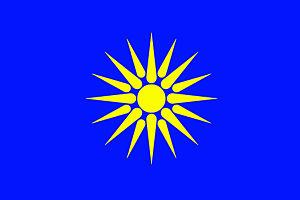
La mort d'Alexandre le Grand le 11 juin 323 av. J.-C. à Babylone marque conventionnellement le début de la période hellénistique telle que l'a définie Johann Gustav Droysen dans son Histoire de l'hellénisme. Dans cet ouvrage, il fait des conquêtes d'Alexandre, à l'origine des royaumes hellénistiques, le principal vecteur de diffusion de l'hellénisme, c'est-à-dire le fait d'adopter la langue grecque ainsi que les coutumes et le mode de vie des Grecs.